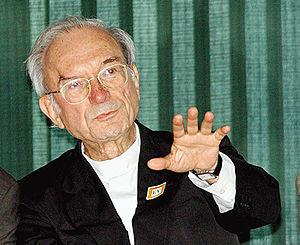
Luciano Pedro Mendes de Almeida, né le 5 octobre 1930 à São Sebastião do Rio de Janeiro et décédé le 27 aout 2006 à Sao Paolo, est un prêtre jésuite brésilien. Professeur de philosophie et très engagé dans la réflexion sur les questions sociales, il est archevêque de Mariana de 1988 à sa mort en 2006.